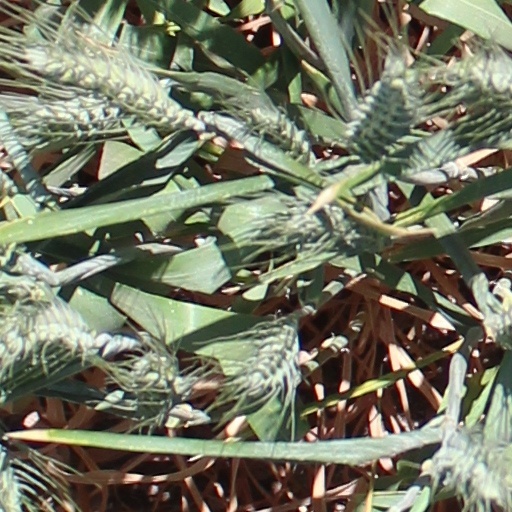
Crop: wheat